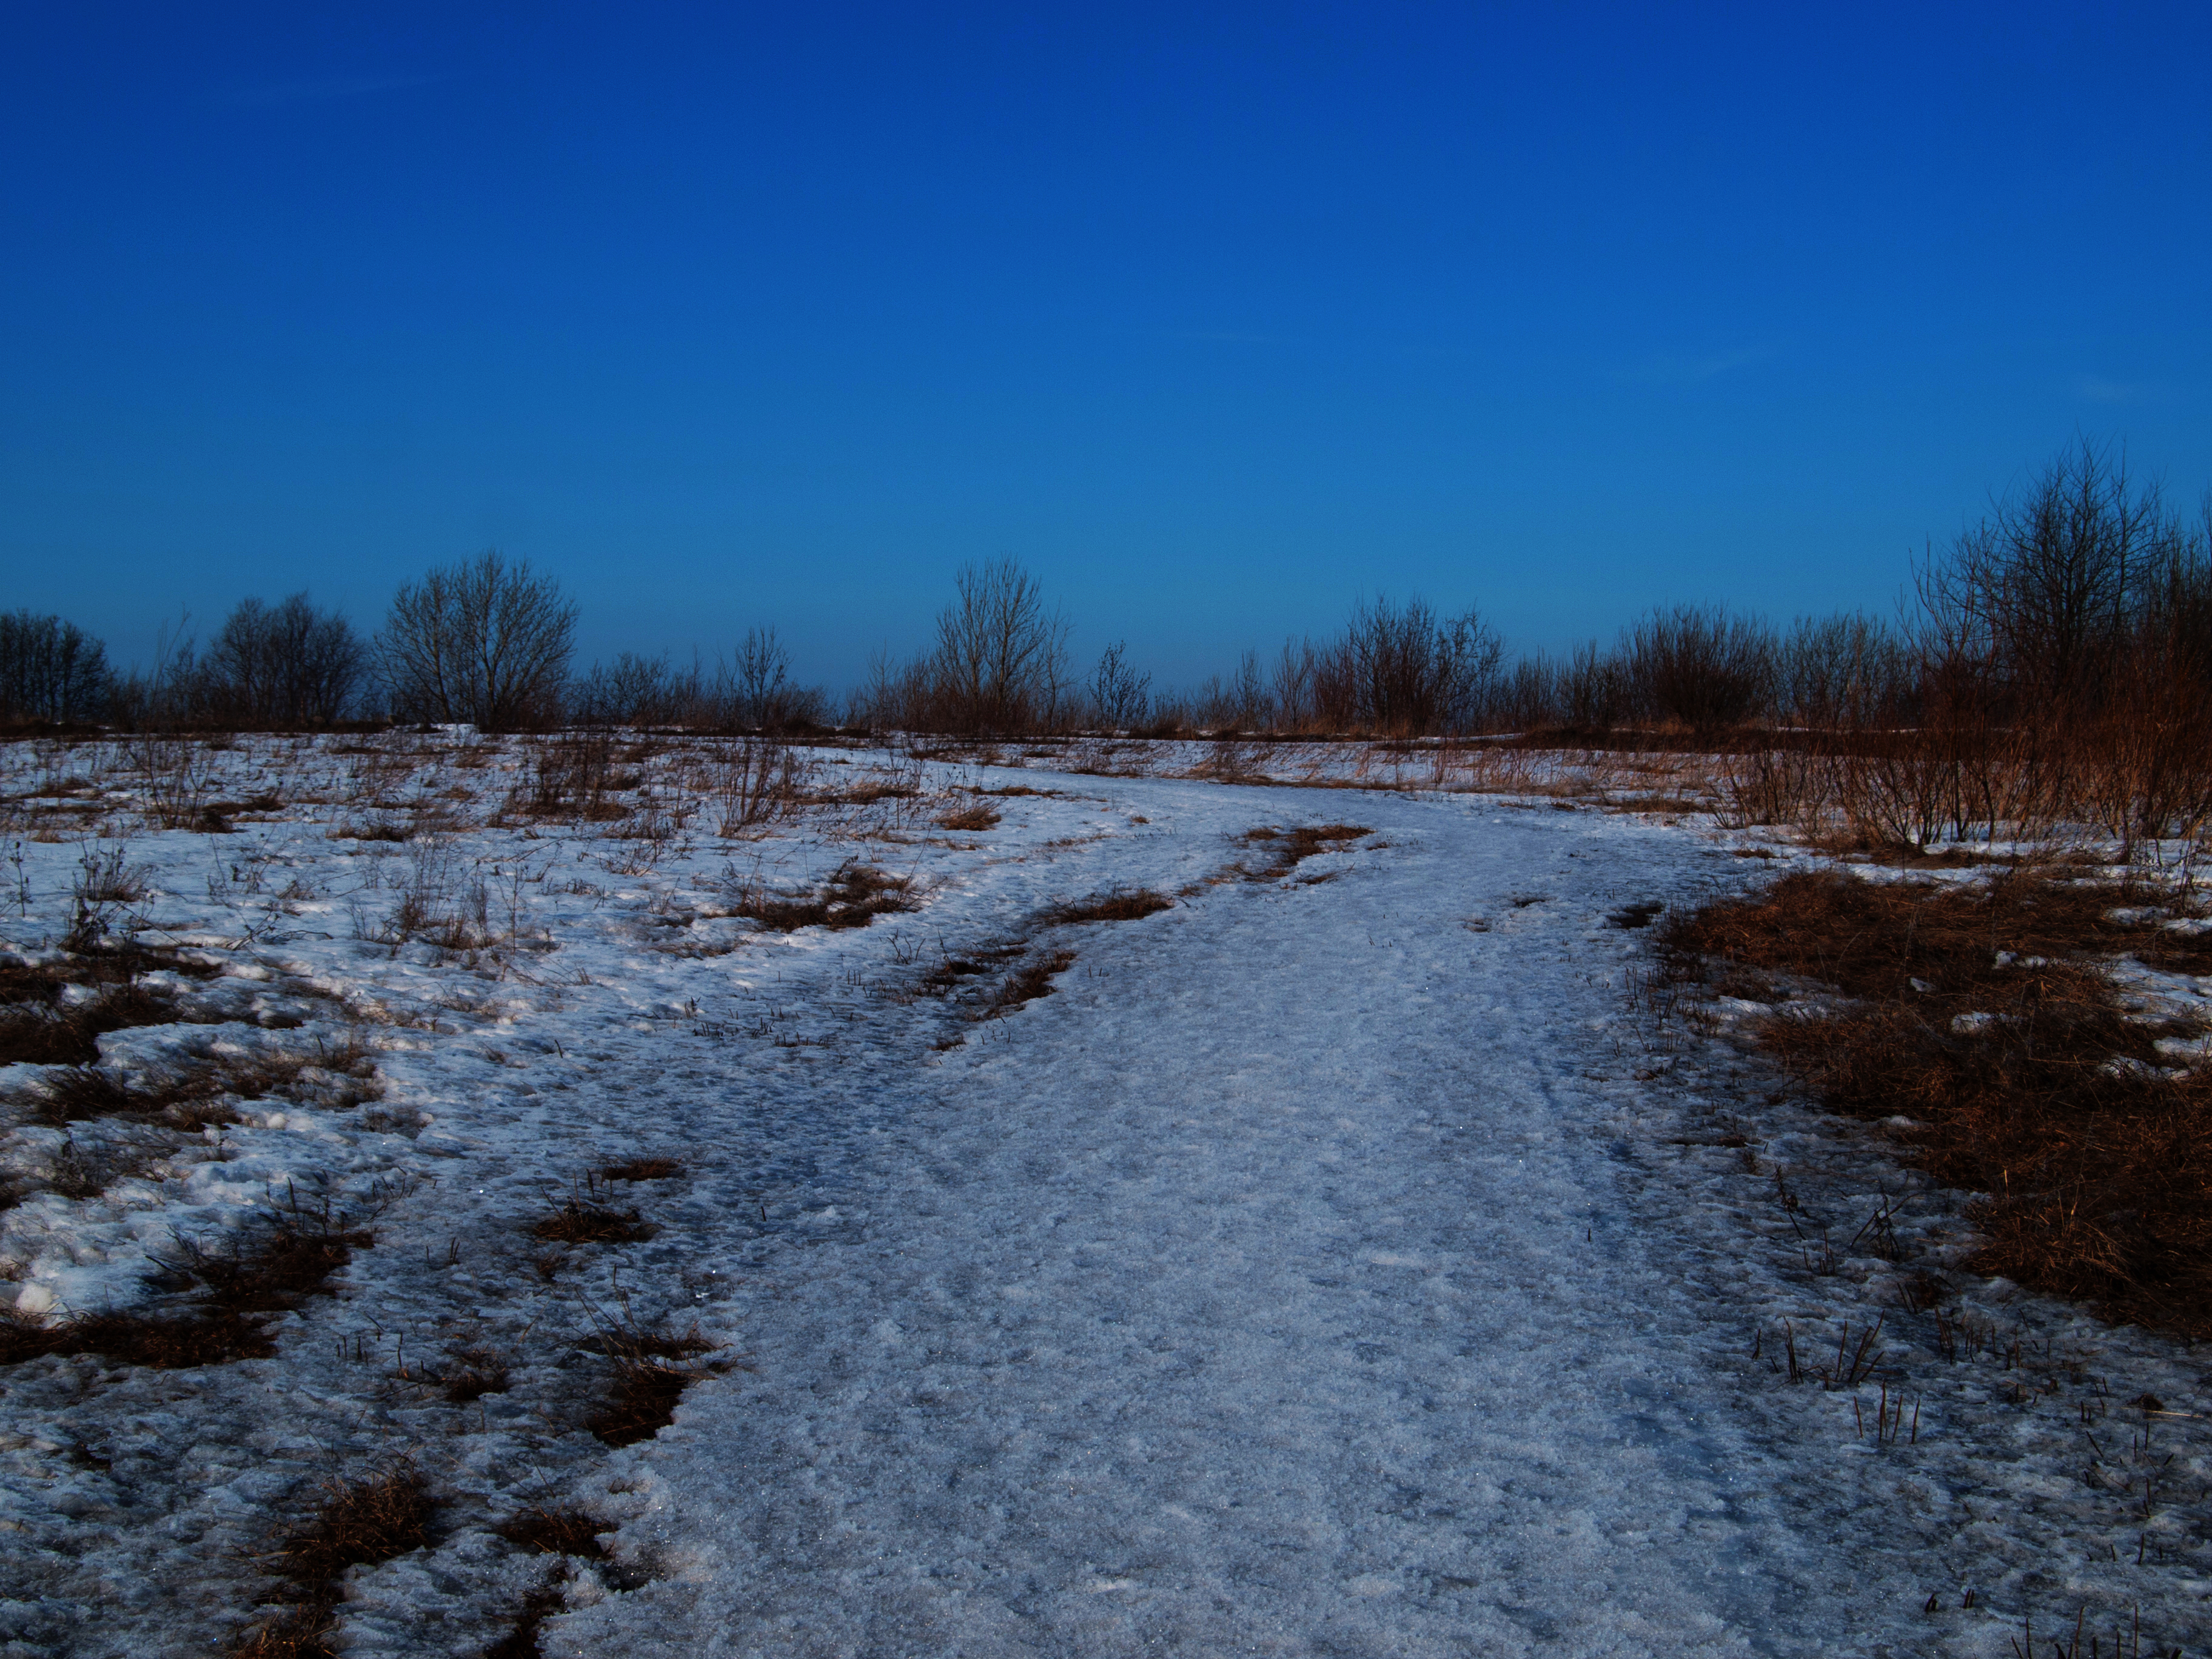
images, sky, snow, natural landscape, freezing, plain, landscape, road, cloud, grass, grassland, horizon, trail, frost, winter, plant, soil, prairie, forest, fluvial landforms of streams, hill, tundra, water, precipitation, stream, twig, tree, ice